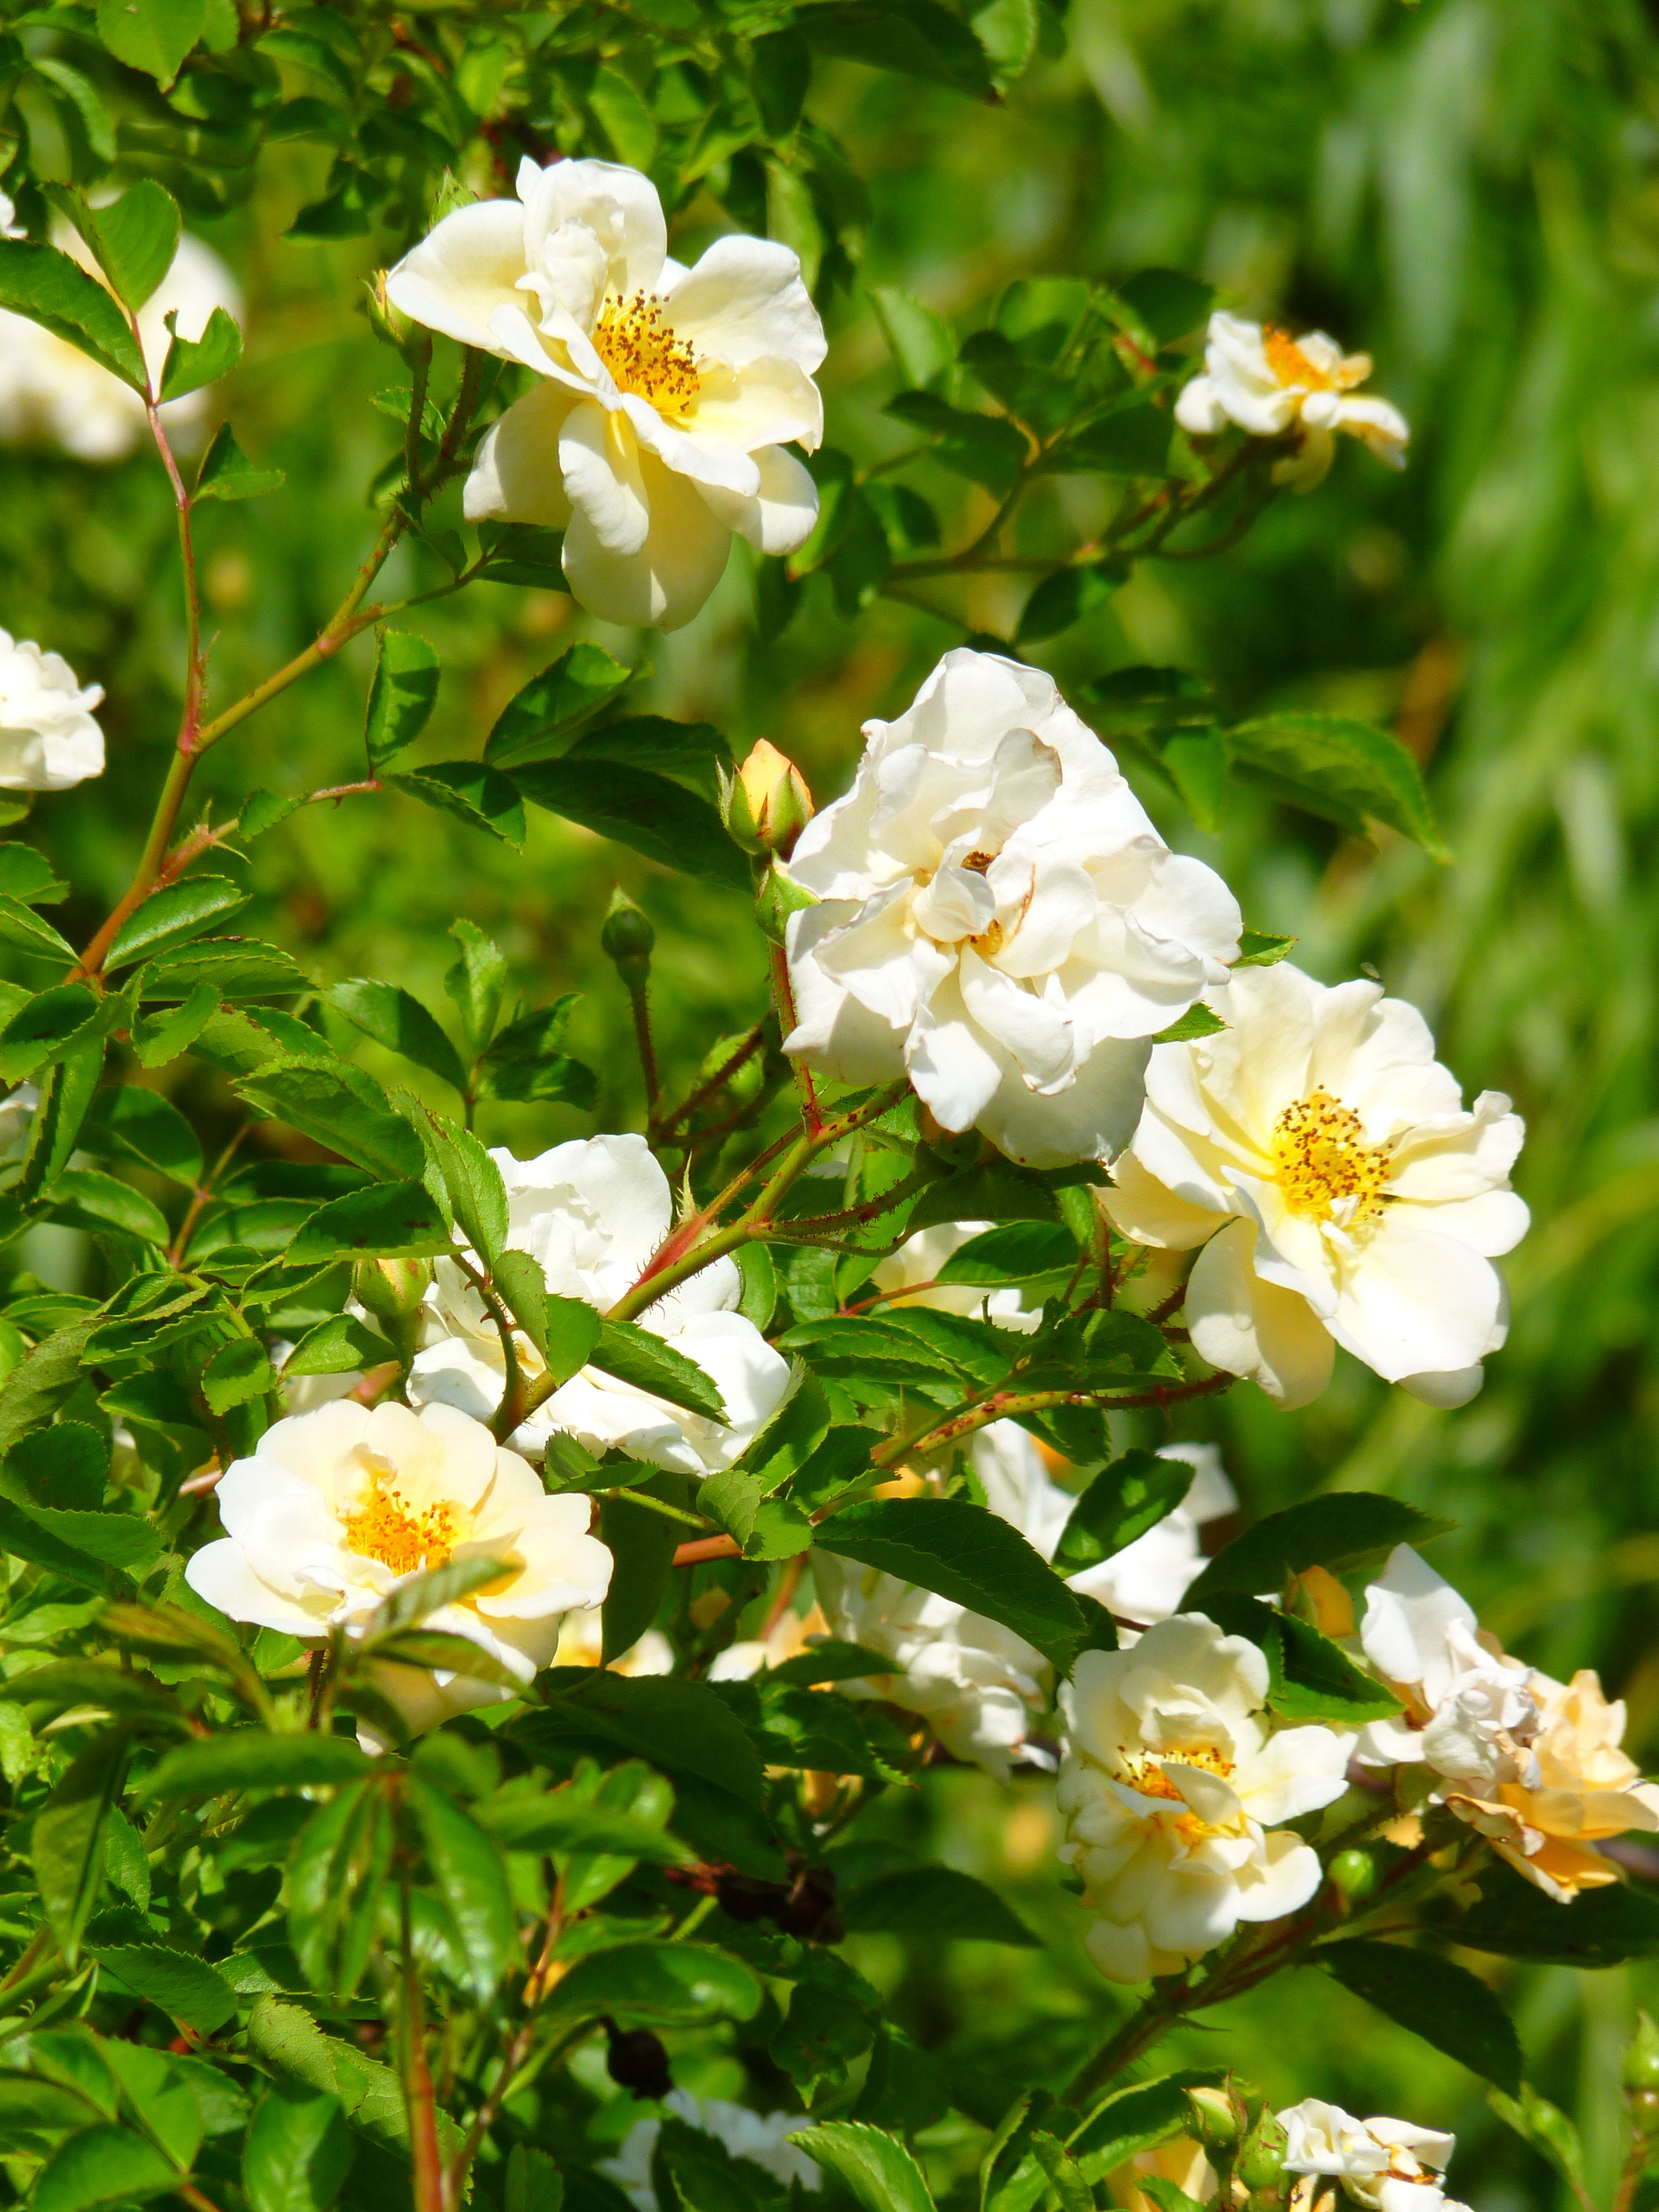
blossom, plant, sun, flower, bloom, summer, rose, spring, botany, flora, wildflower, shrub, fragrance, wild rose, rose bloom, rosa canina, flowering plant, rose family, burnet rose, land plant, rose order, rosa rubiginosa, multiflora rose, rosa wichuraiana, prickly rose